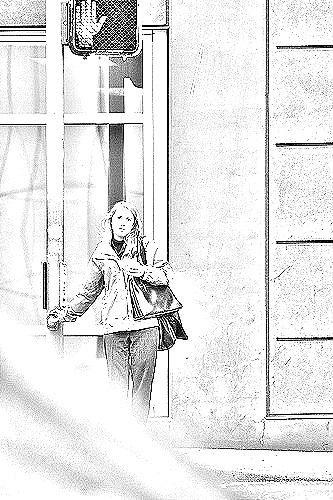
Portrait style: Sketch Portrait